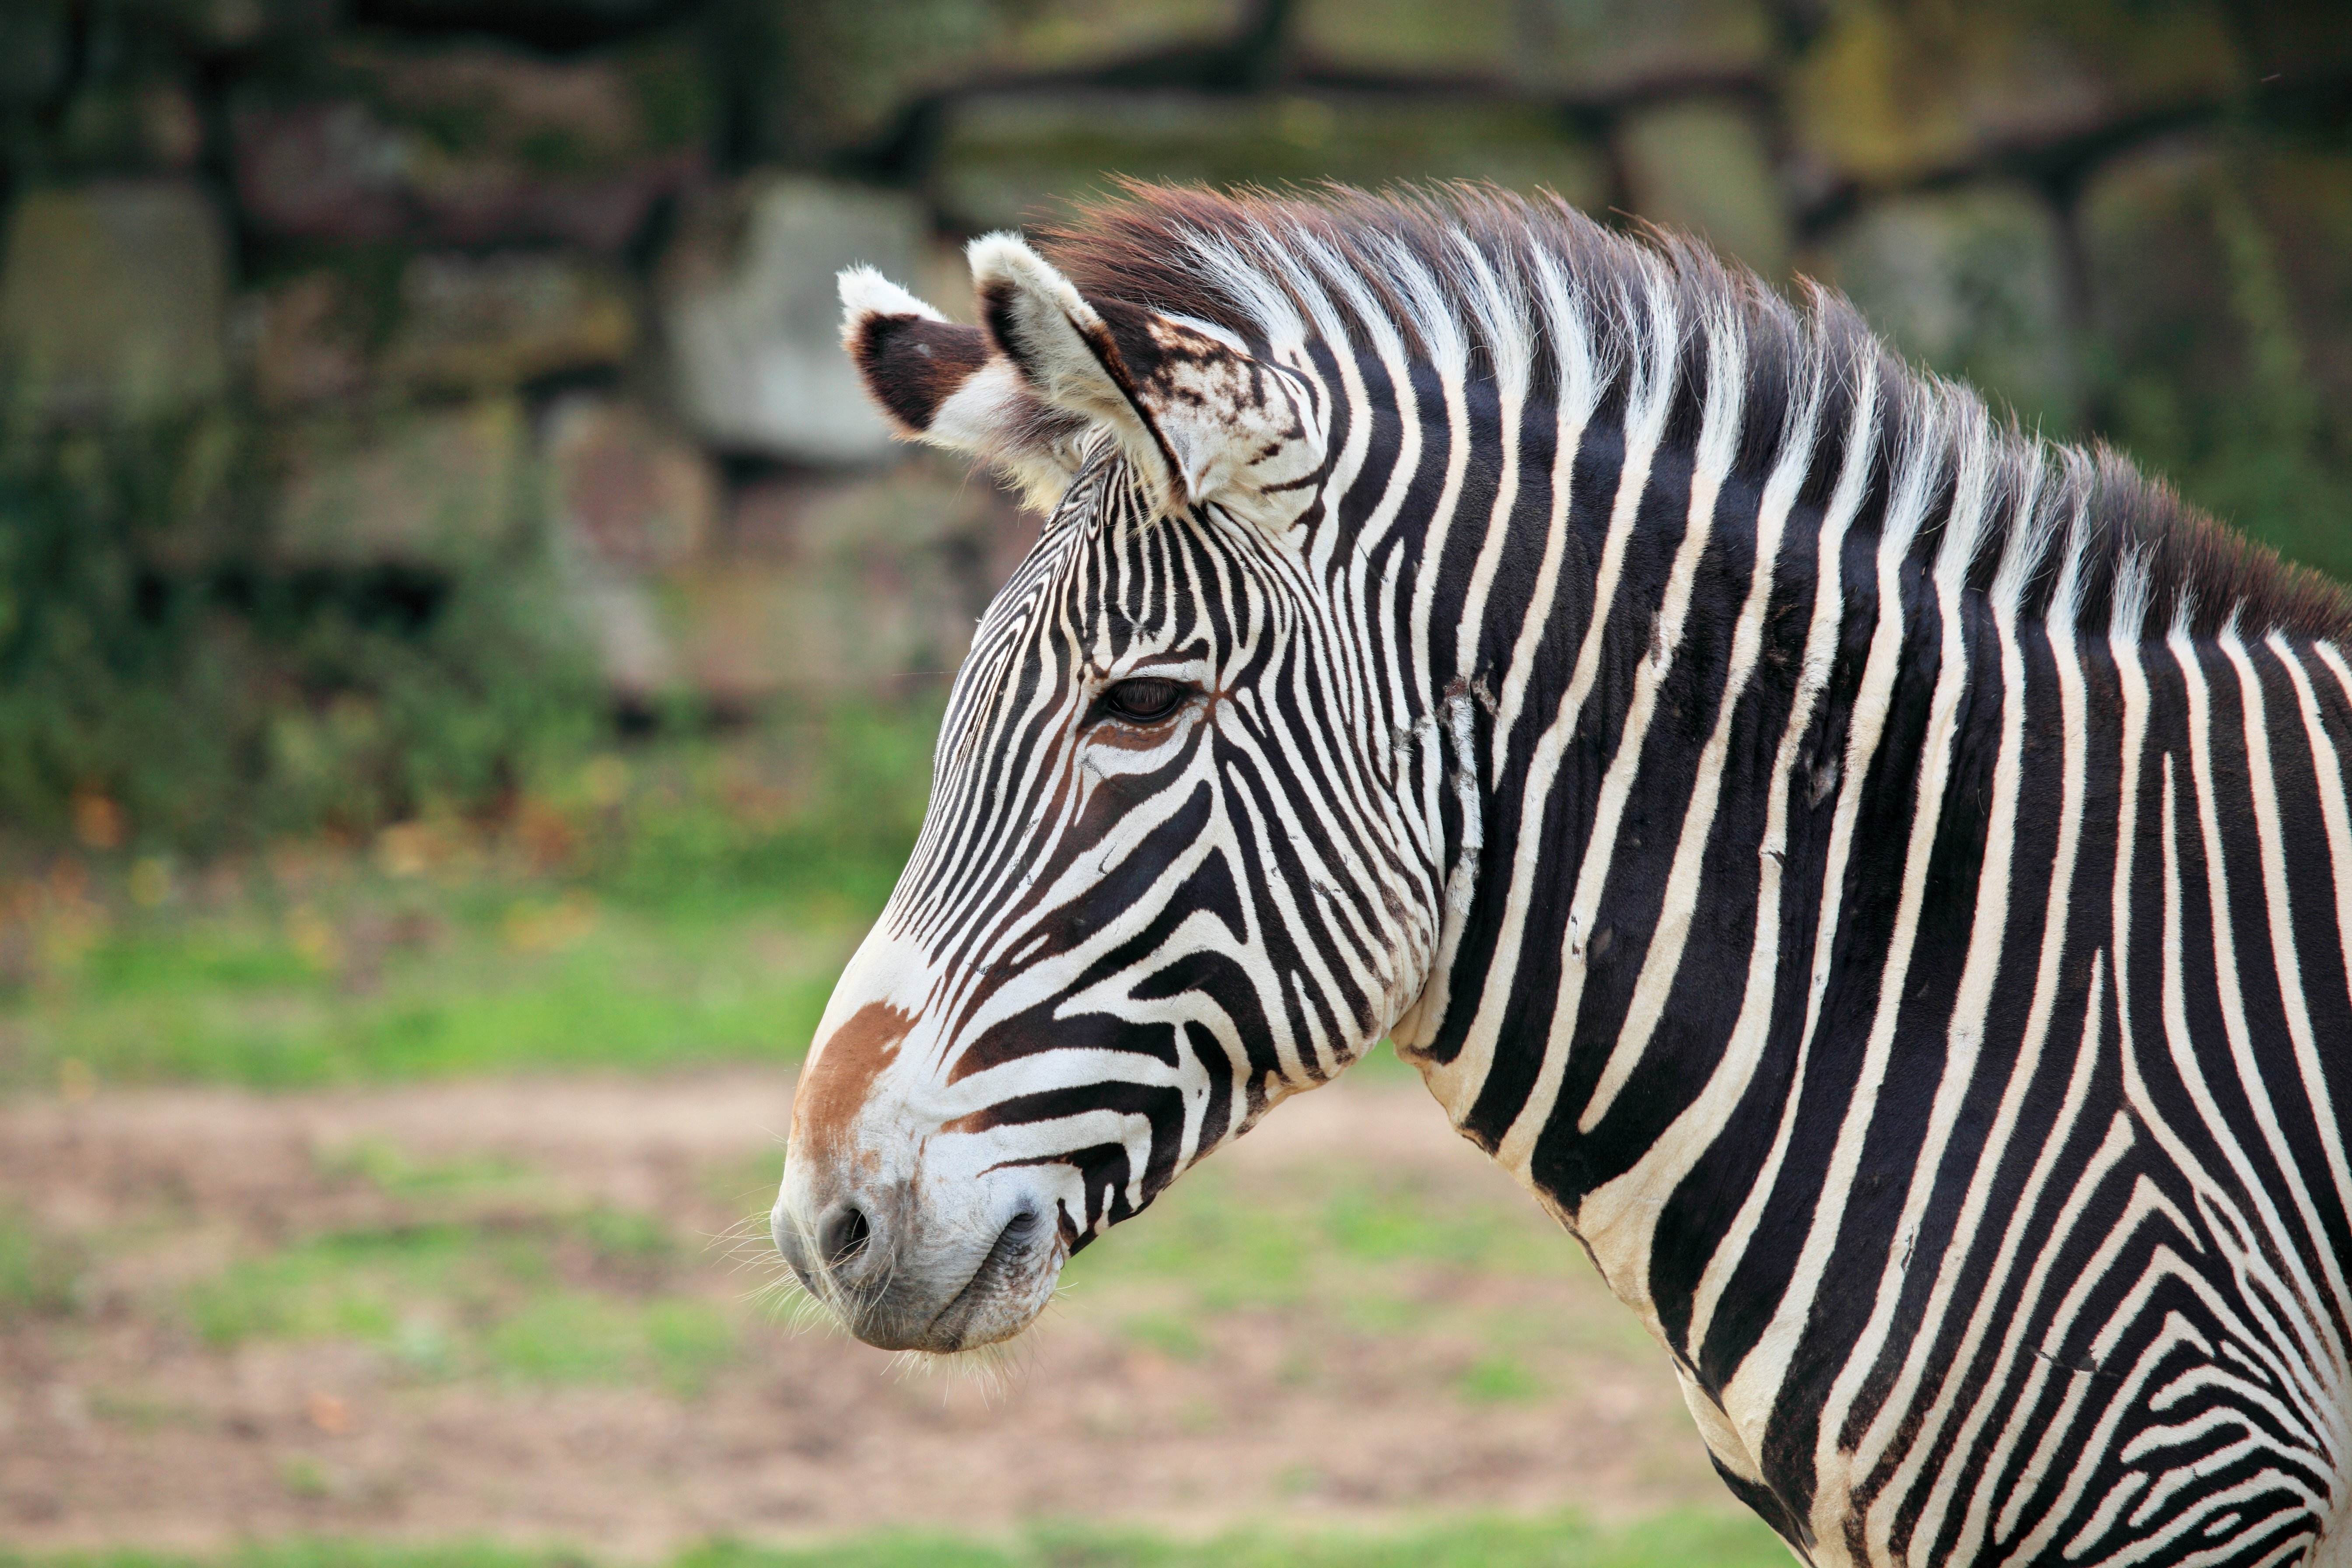
white, animal, wildlife, zoo, africa, mammal, mane, stripe, black, fauna, zebra, striped, eye, head, imperial, african, safari, herbivore, horse like mammal